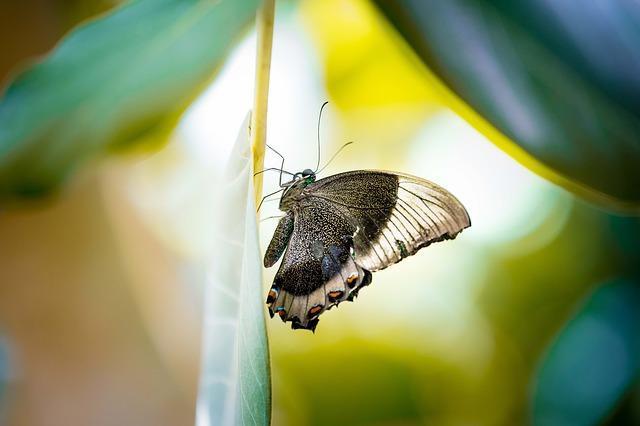
butterfly